Jacksonville Coliseum

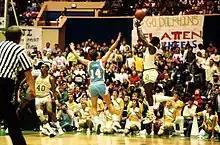
A game between the Jacksonville Dolphins and North Carolina Tar Heels men's basketball teams at the Coliseum in 1985

The Jacksonville Dolphins utilized the coliseum for their home basketball games from 1969 to 1999, and it hosted the 1981 Sun Belt Conference and 1999 and 2000 Atlantic Sun Conference men's basketball tournaments.